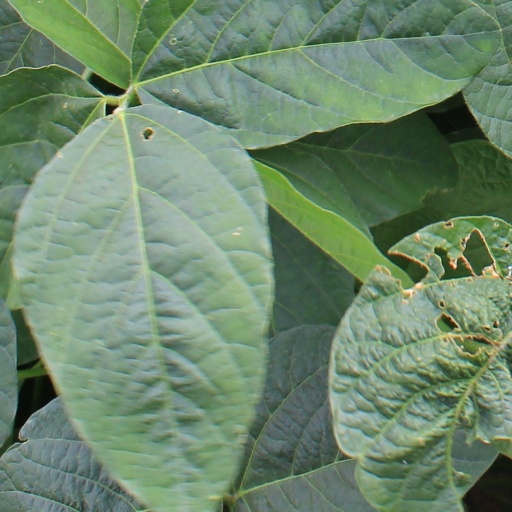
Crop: soybean